Auszeichnungen für gute Bauten Graubünden

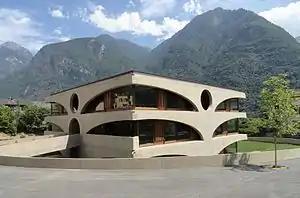
Schoolhouse Grono by Raphael Zuber

Auszeichnungen für gute Bauten Graubünden is a Swiss based architecture prize that has been awarded by the Gute Bauten Graubünden (Award for Architectural Achievements) since 1987.